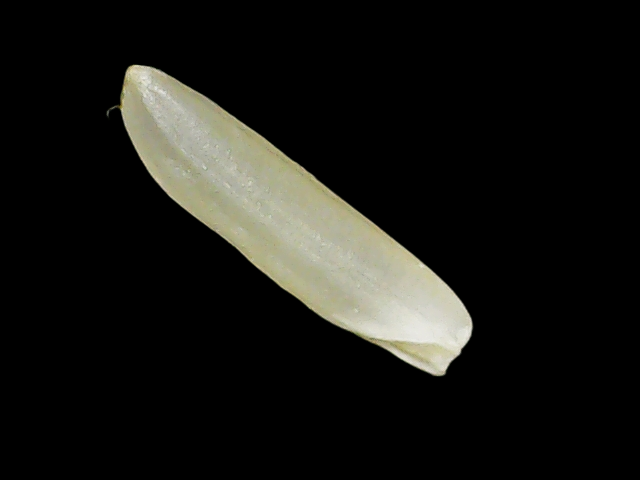
Rice variety: Binadhan25